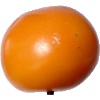
Label: Tomato Yellow 1